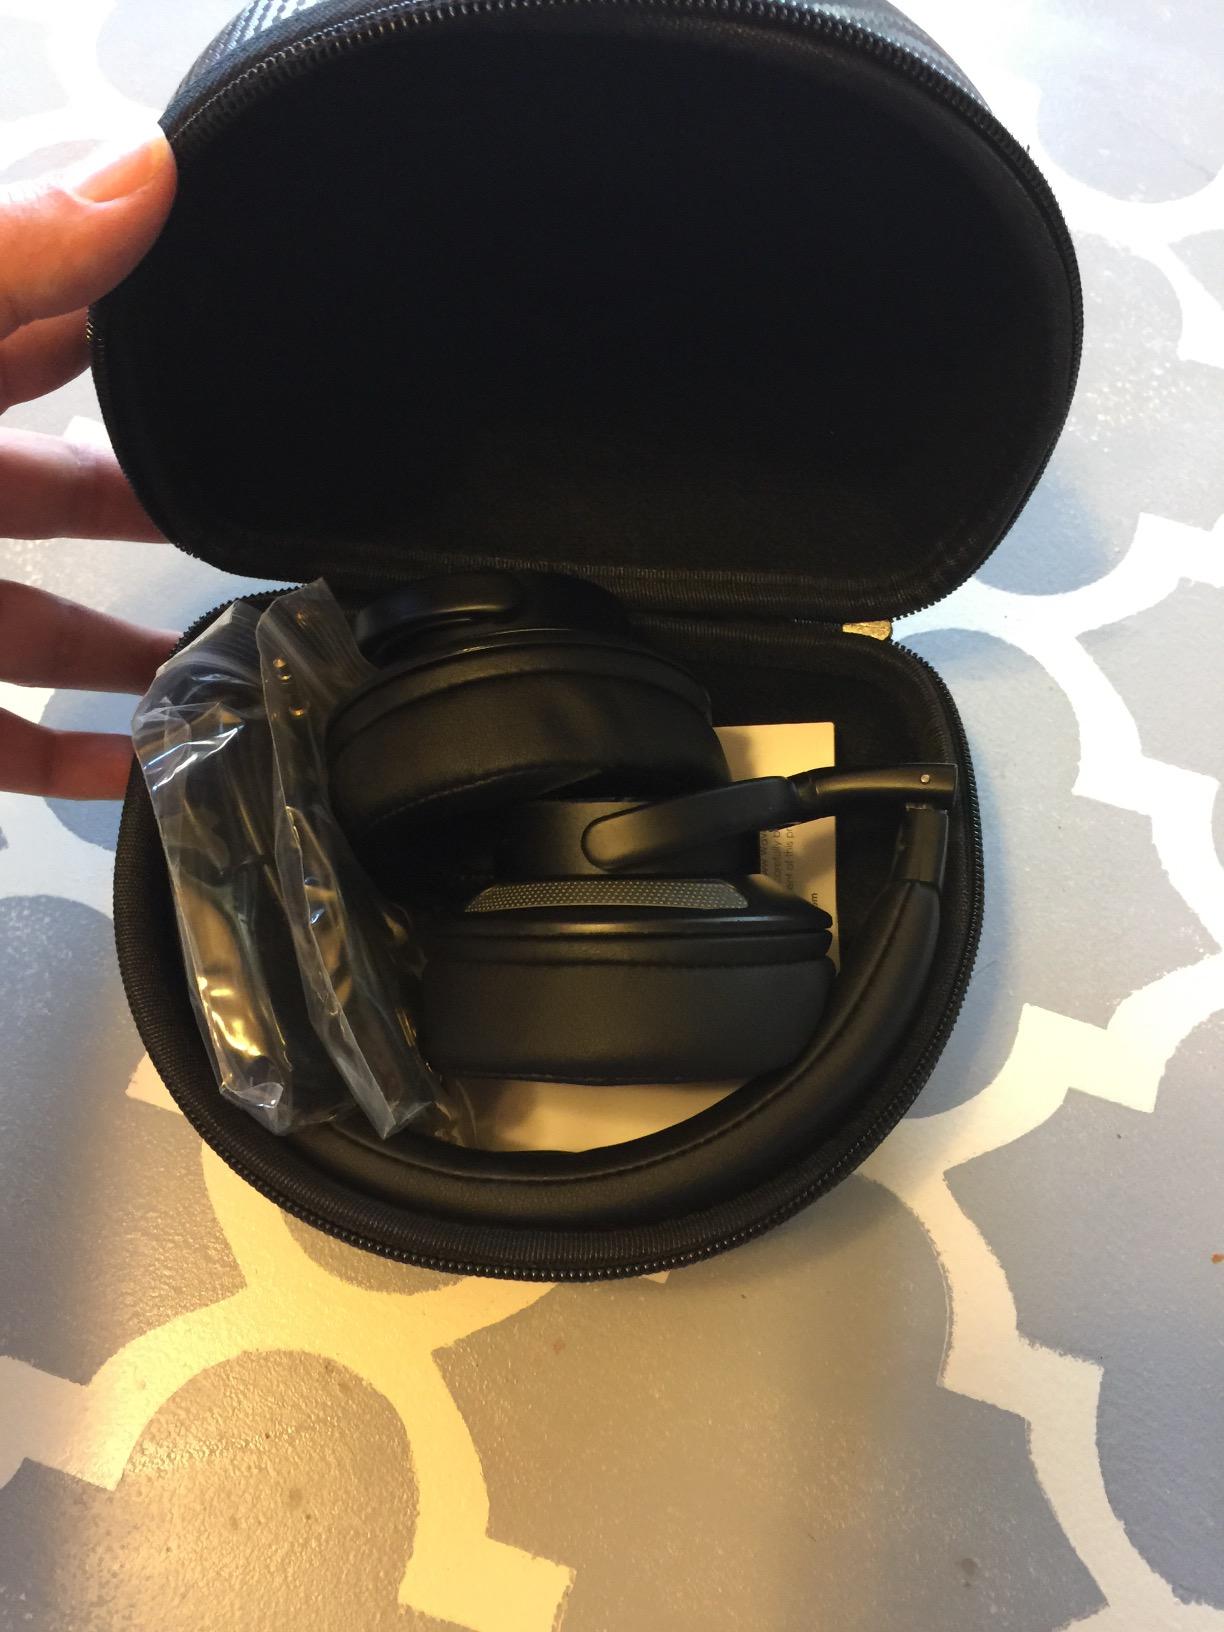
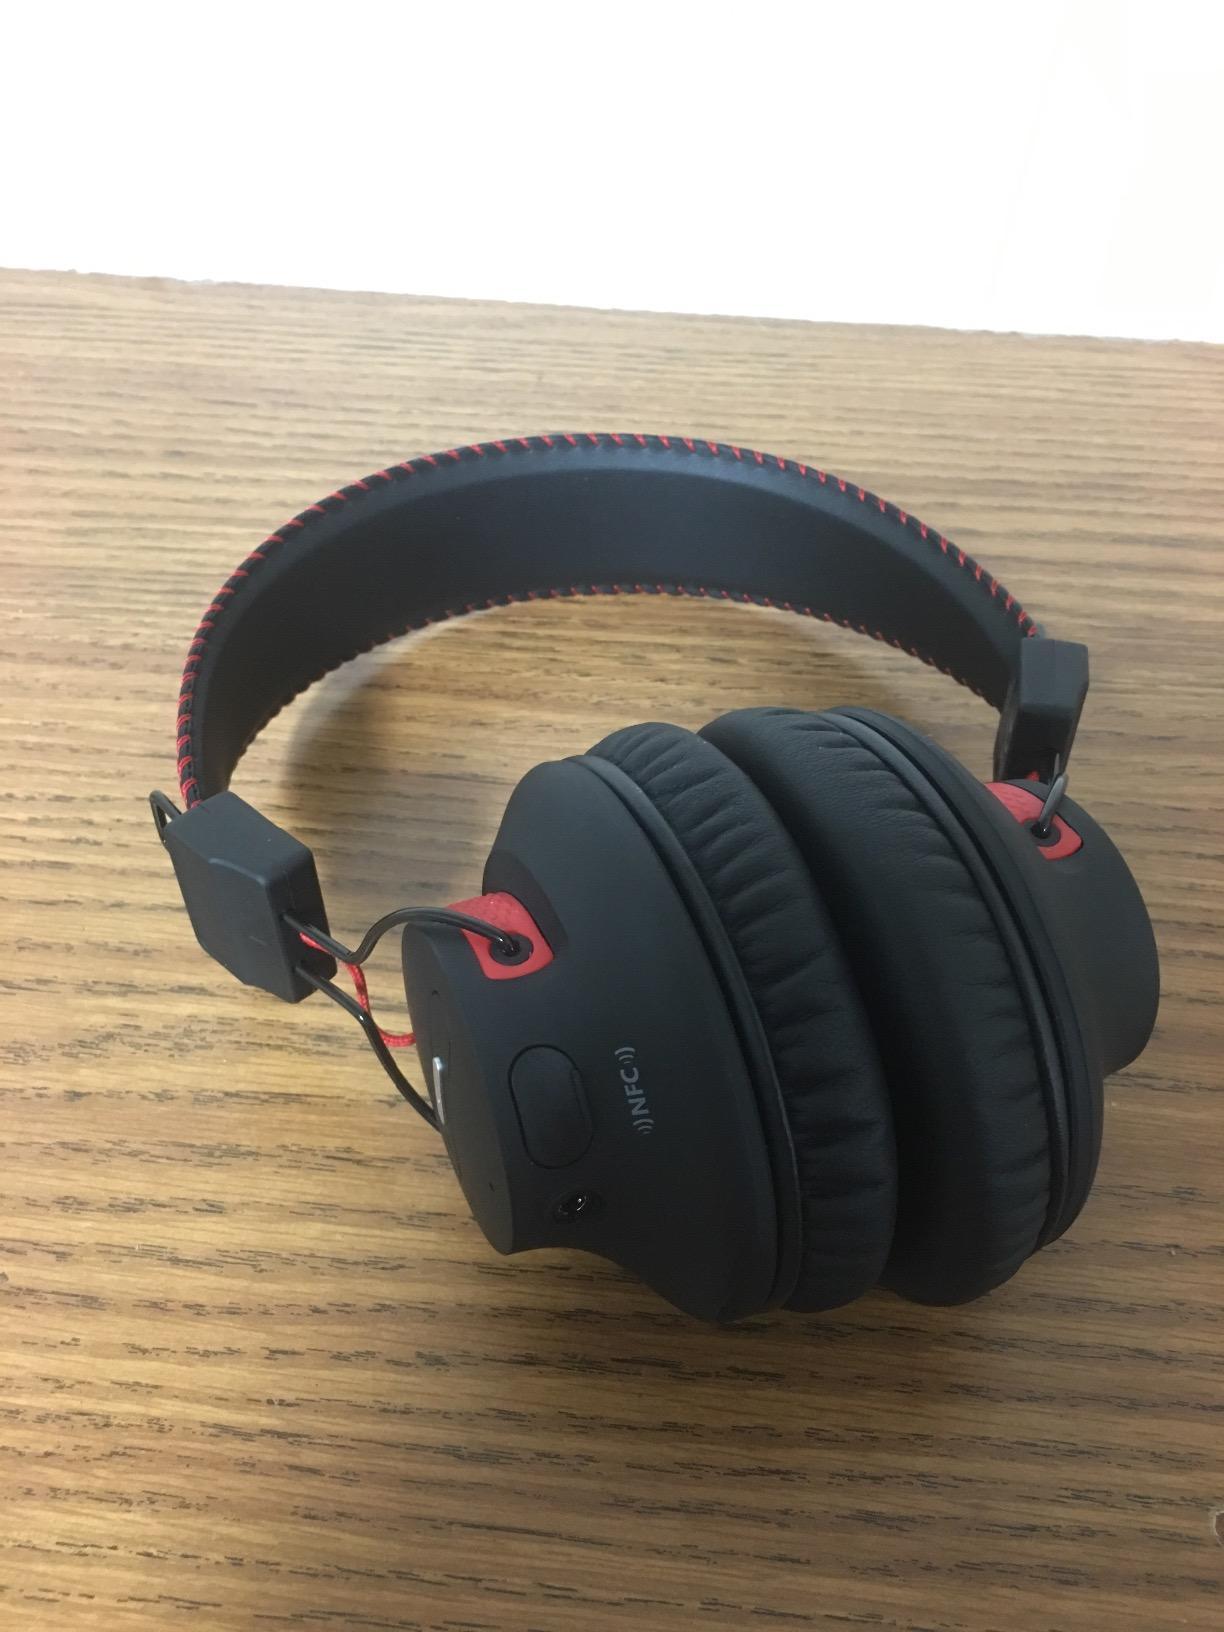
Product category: headphones
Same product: no